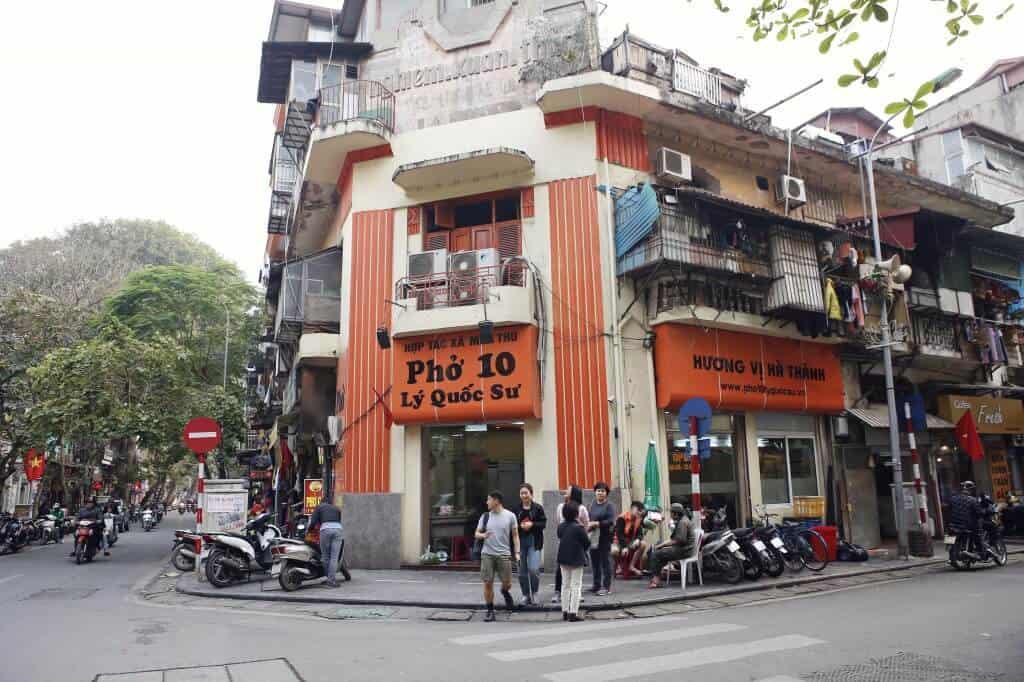
có nhiều người đang đứng ở trước một quán phở